A7V

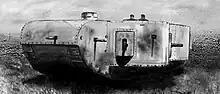
Drawing of a proposed K-Wagen

Three detachments ("Abteilungen") of tanks were assigned to an attack in April 1918 at Villers-Bretonneux at the head of the four German divisions spread over a front. Two tanks broke down en route, but the 13 that saw action achieved some success, and the British recorded that their lines were broken by the tanks.